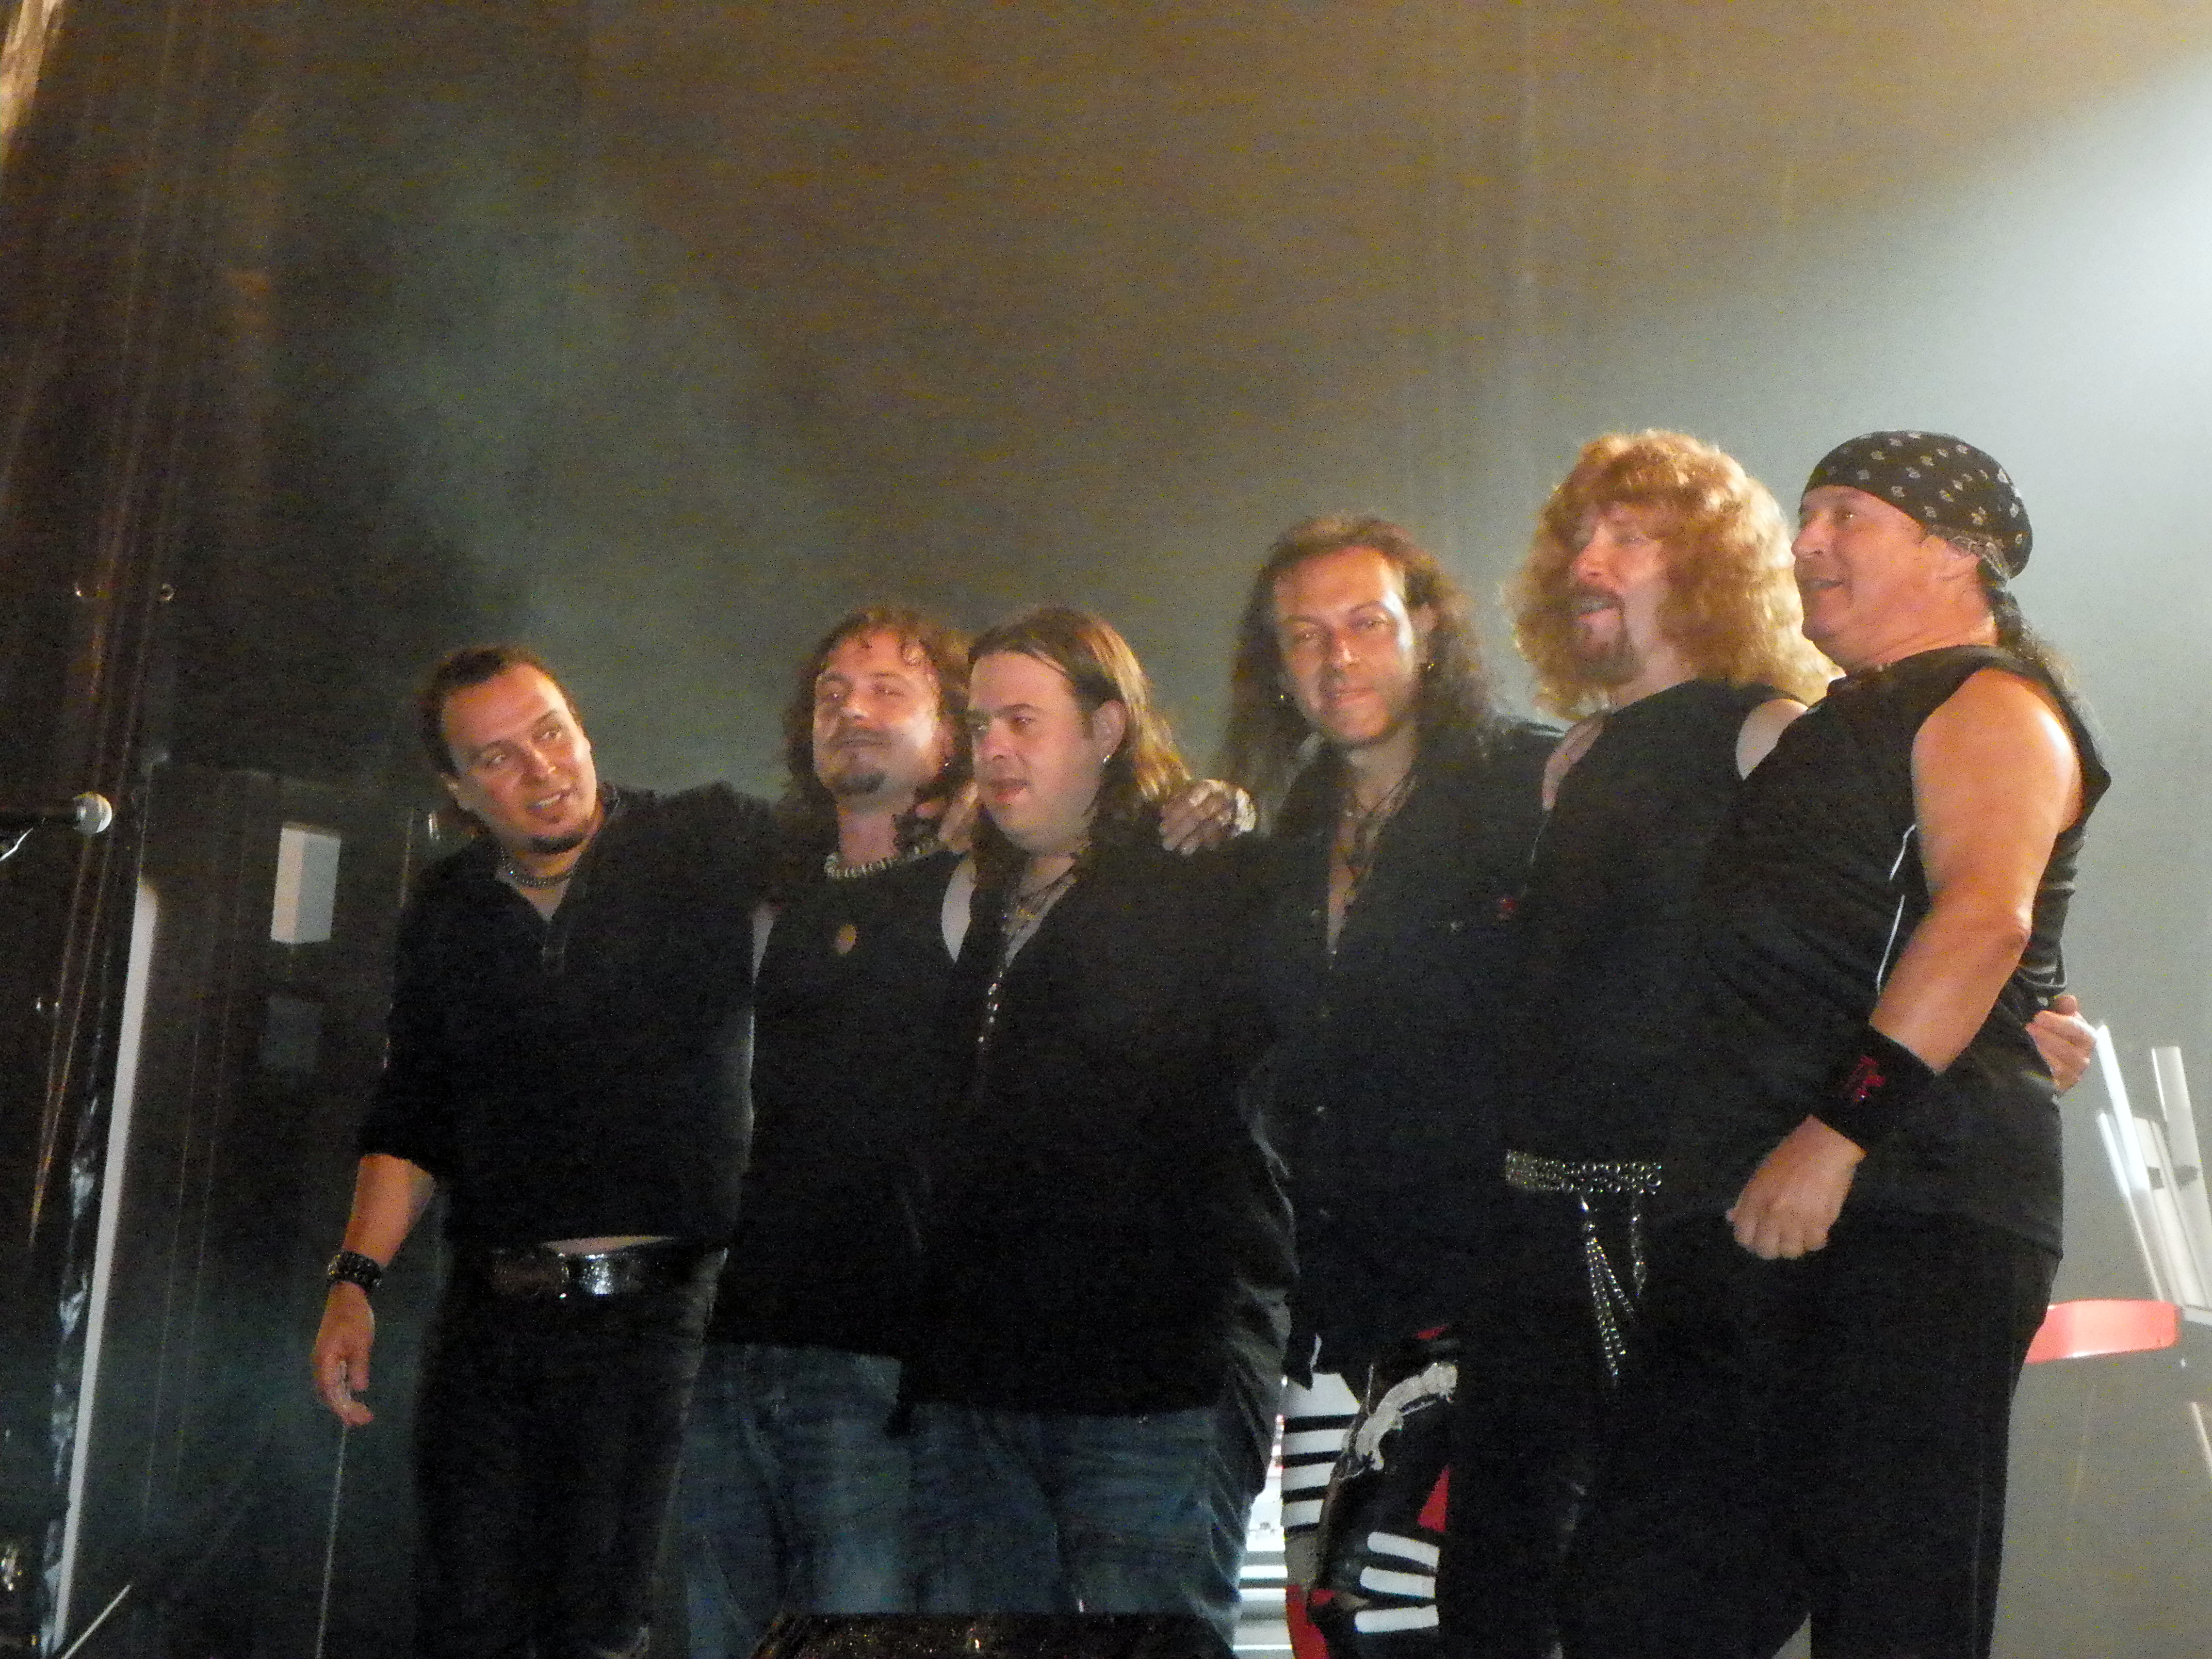
music, concert, musician, performance, ggl1, medina, azahara